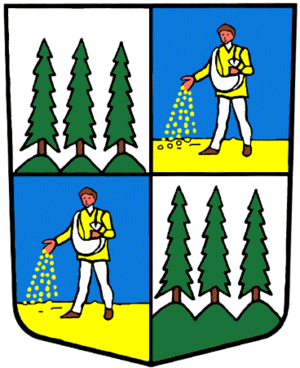
Champéry est une commune suisse du canton du Valais, située dans le district de Monthey. À une altitude moyenne de 1 050 mètres, elle se situe dans le Val d'Illiez, au pied du massif des Dents du Midi.